Sophie B. Hawkins

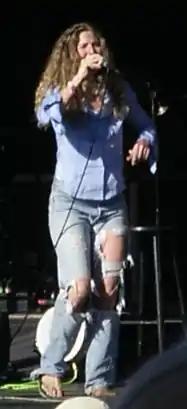
Hawkins in 2006

Sophie Ballantine Hawkins (born November 1, 1964) is an American singer-songwriter, musician and painter. Born in New York City, she attended the Manhattan School of Music for a year as a percussionist before leaving to pursue a music career. In the 1990s, she achieved critical and commercial success with her first two albums, producing a string of single hits including "Damn I Wish I Was Your Lover", "Right Beside You", and "As I Lay Me Down". A dispute with her record label Sony Music over her third album, "Timbre", led her to establish her own independent label, Trumpet Swan Productions, which has published her subsequent recordings.